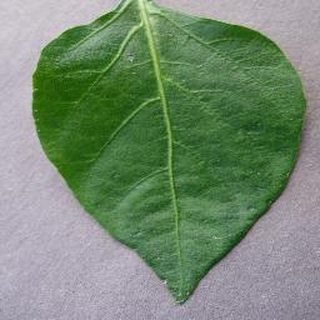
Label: healthy_bell_pepper